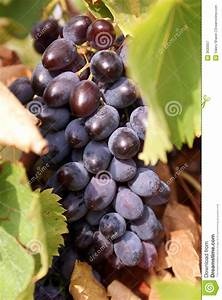
Label: grape